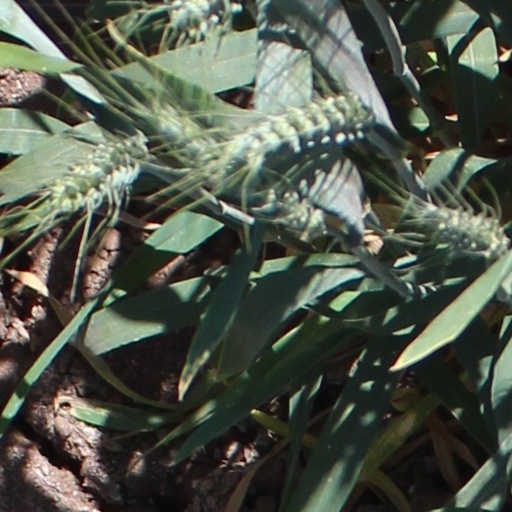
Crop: wheat